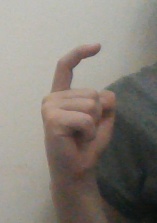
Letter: ra